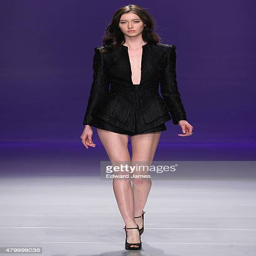
a model walks the runway at the fashion show during fashion week